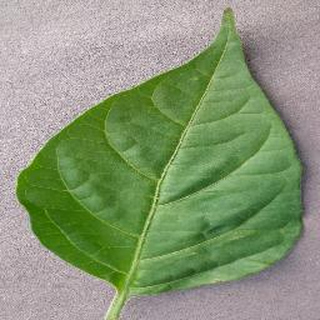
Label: healthy_bell_pepper